Antisemitism in Sweden

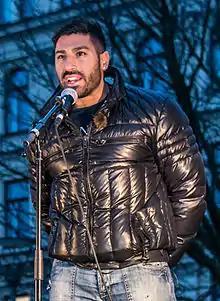
I wanted to build bridges between Jews and Muslims in Malmö because antisemitism is a problem in the city. After that I realised how great the need was to talk about this. Now I work to combat all kinds of xenophobia.—Siavosh Derakhti

In 2013, Siavosh Derakhti, a Swedish-born son of Iranian immigrant parents and founder of Young People Against Anti-Semitism and Xenophobia, received the first Raoul Wallenberg Award, an honor named after the Swedish diplomat who saved thousands of Jews from Nazi death camps during the Second World War. Because of his social activism focused on reducing antisemitism and xenophobia, the selection committee said Derakhti set a "positive example" in his hometown of Malmö and throughout Sweden. On 8 November 2012, the Swedish Committee Against Antisemitism gave Derakhti its first Elsa Award, established by Committee member Henrik Frenkel in memory of his parents "to encourage young people to incorporate social media into the battle against Swedish ant-Semitism".